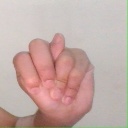
अक्षर: न